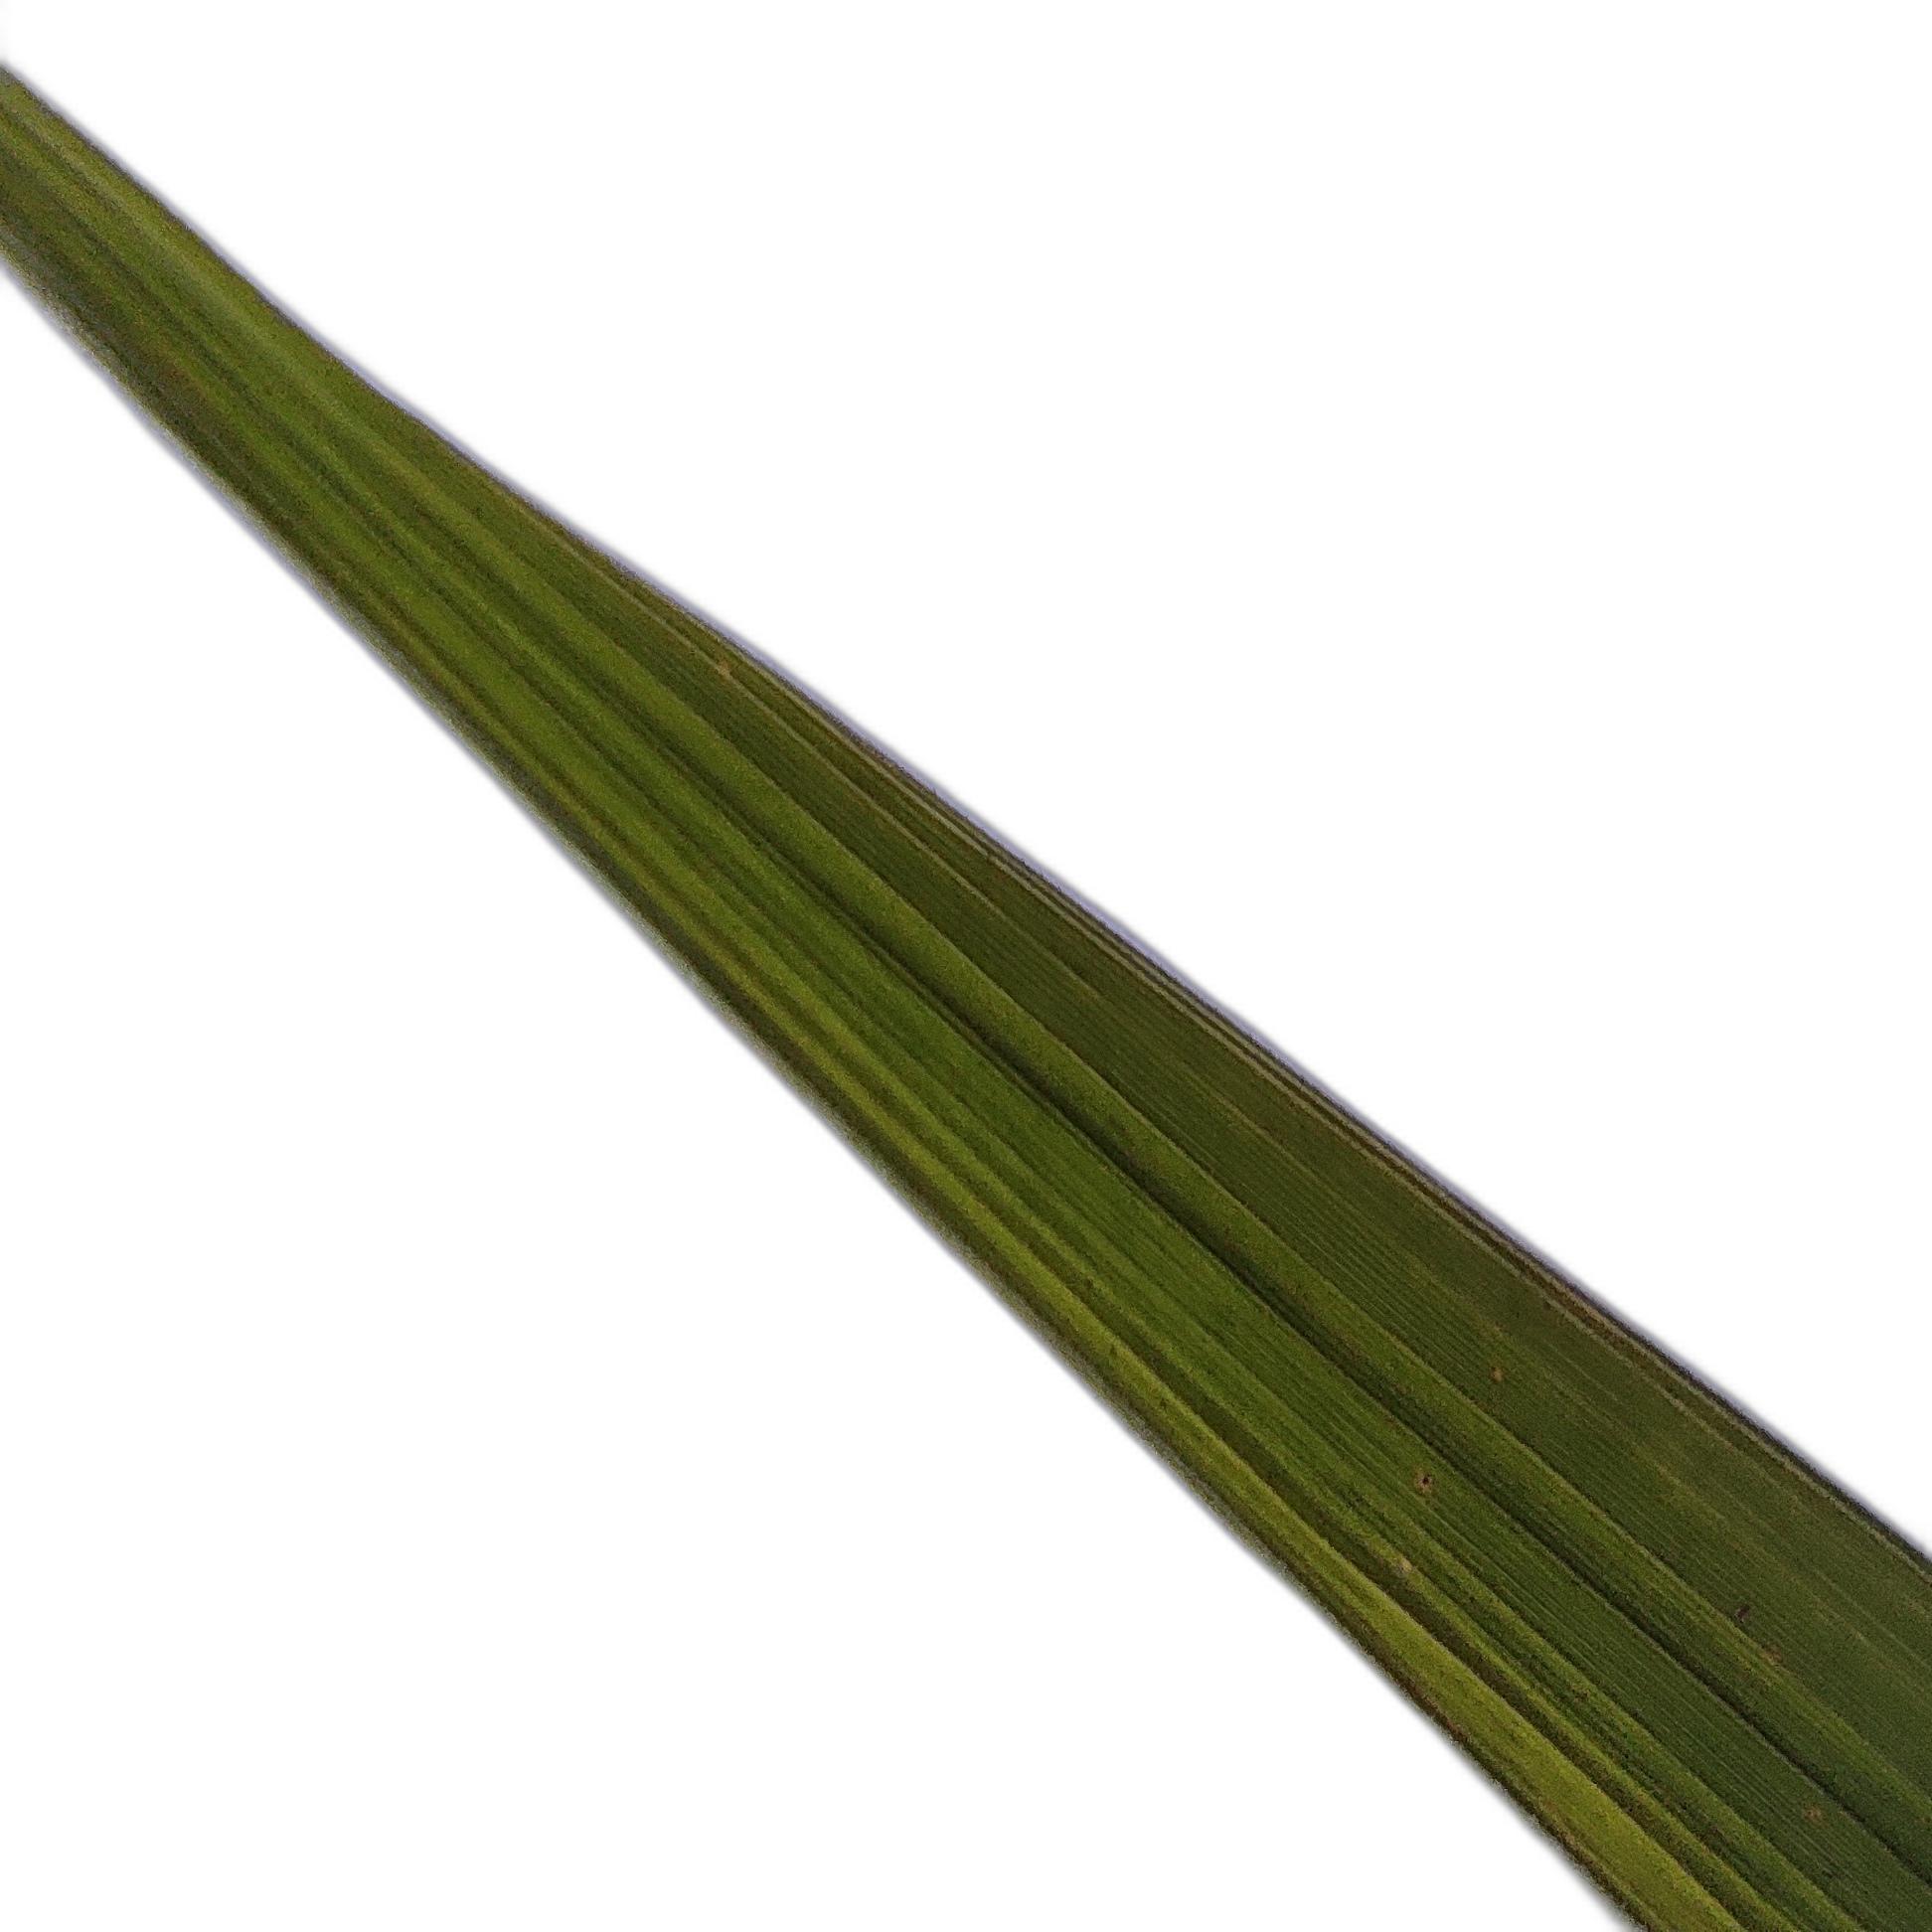
Label: Healthy